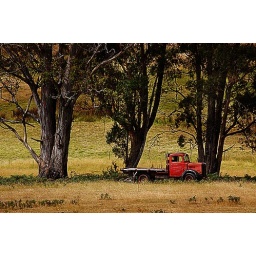
Old red truck resting in a paddock near Elephant Pass.